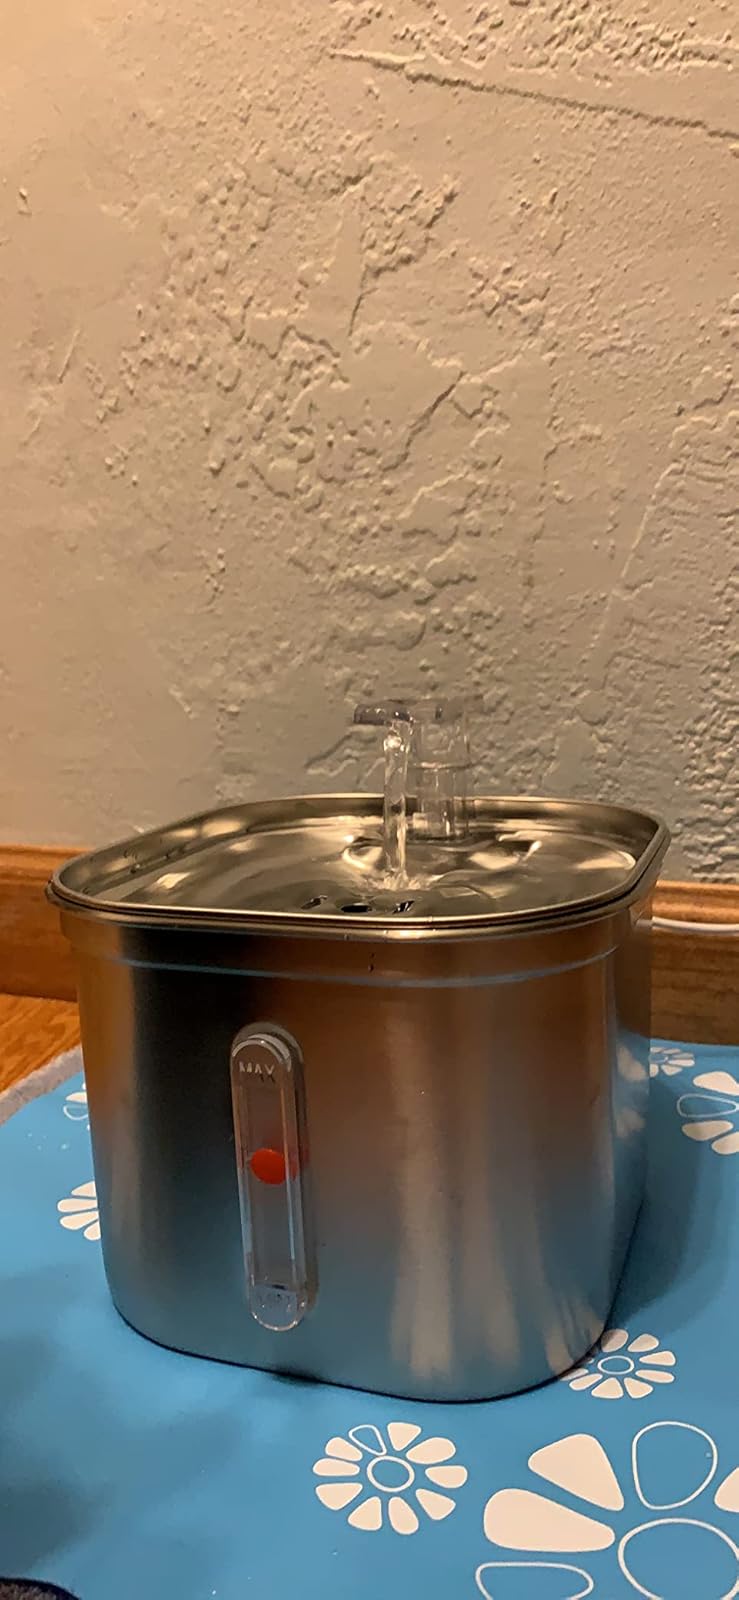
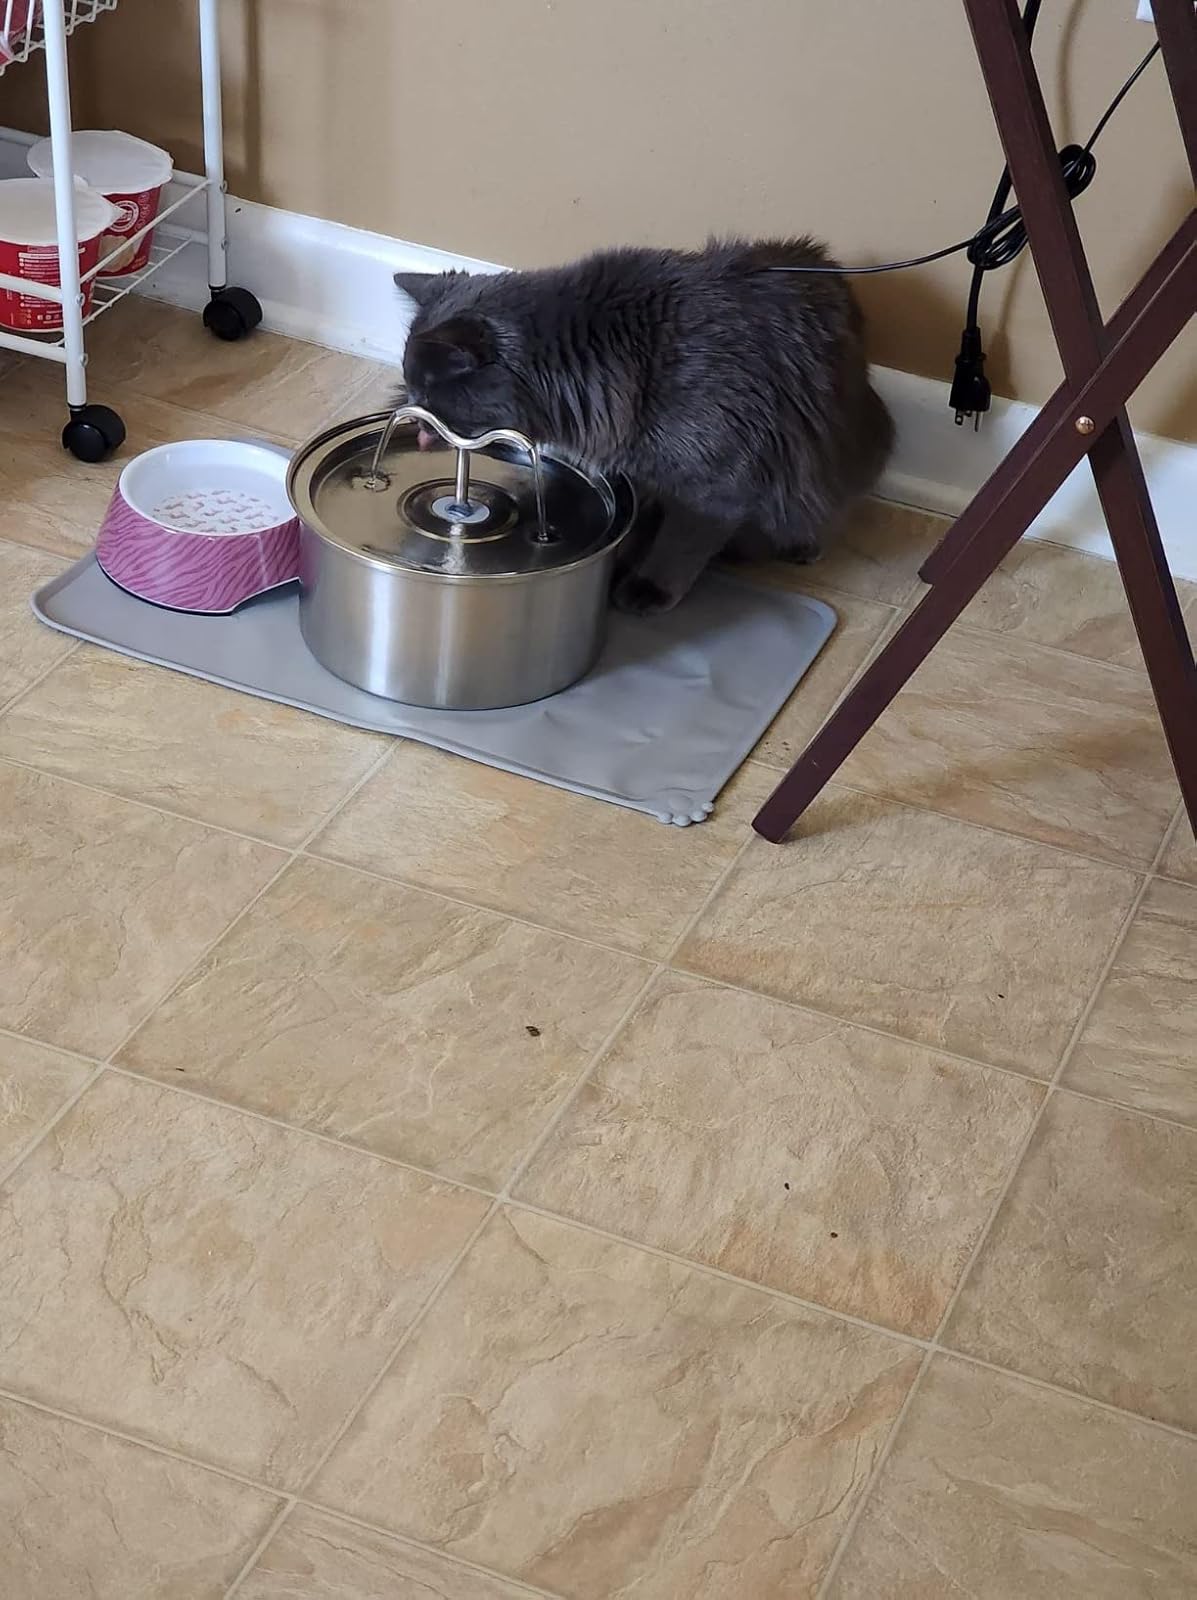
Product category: items_bowl
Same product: no